Hong Kong Arts Centre

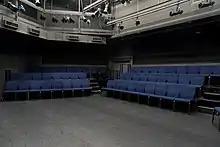
McAulay Studio

The McAulay Studio has movable seating. It is used for small-scale drama performances and workshops. The seating capacity is 76 – 100.